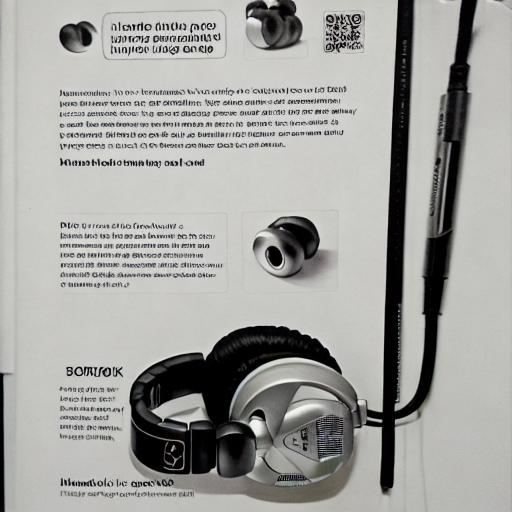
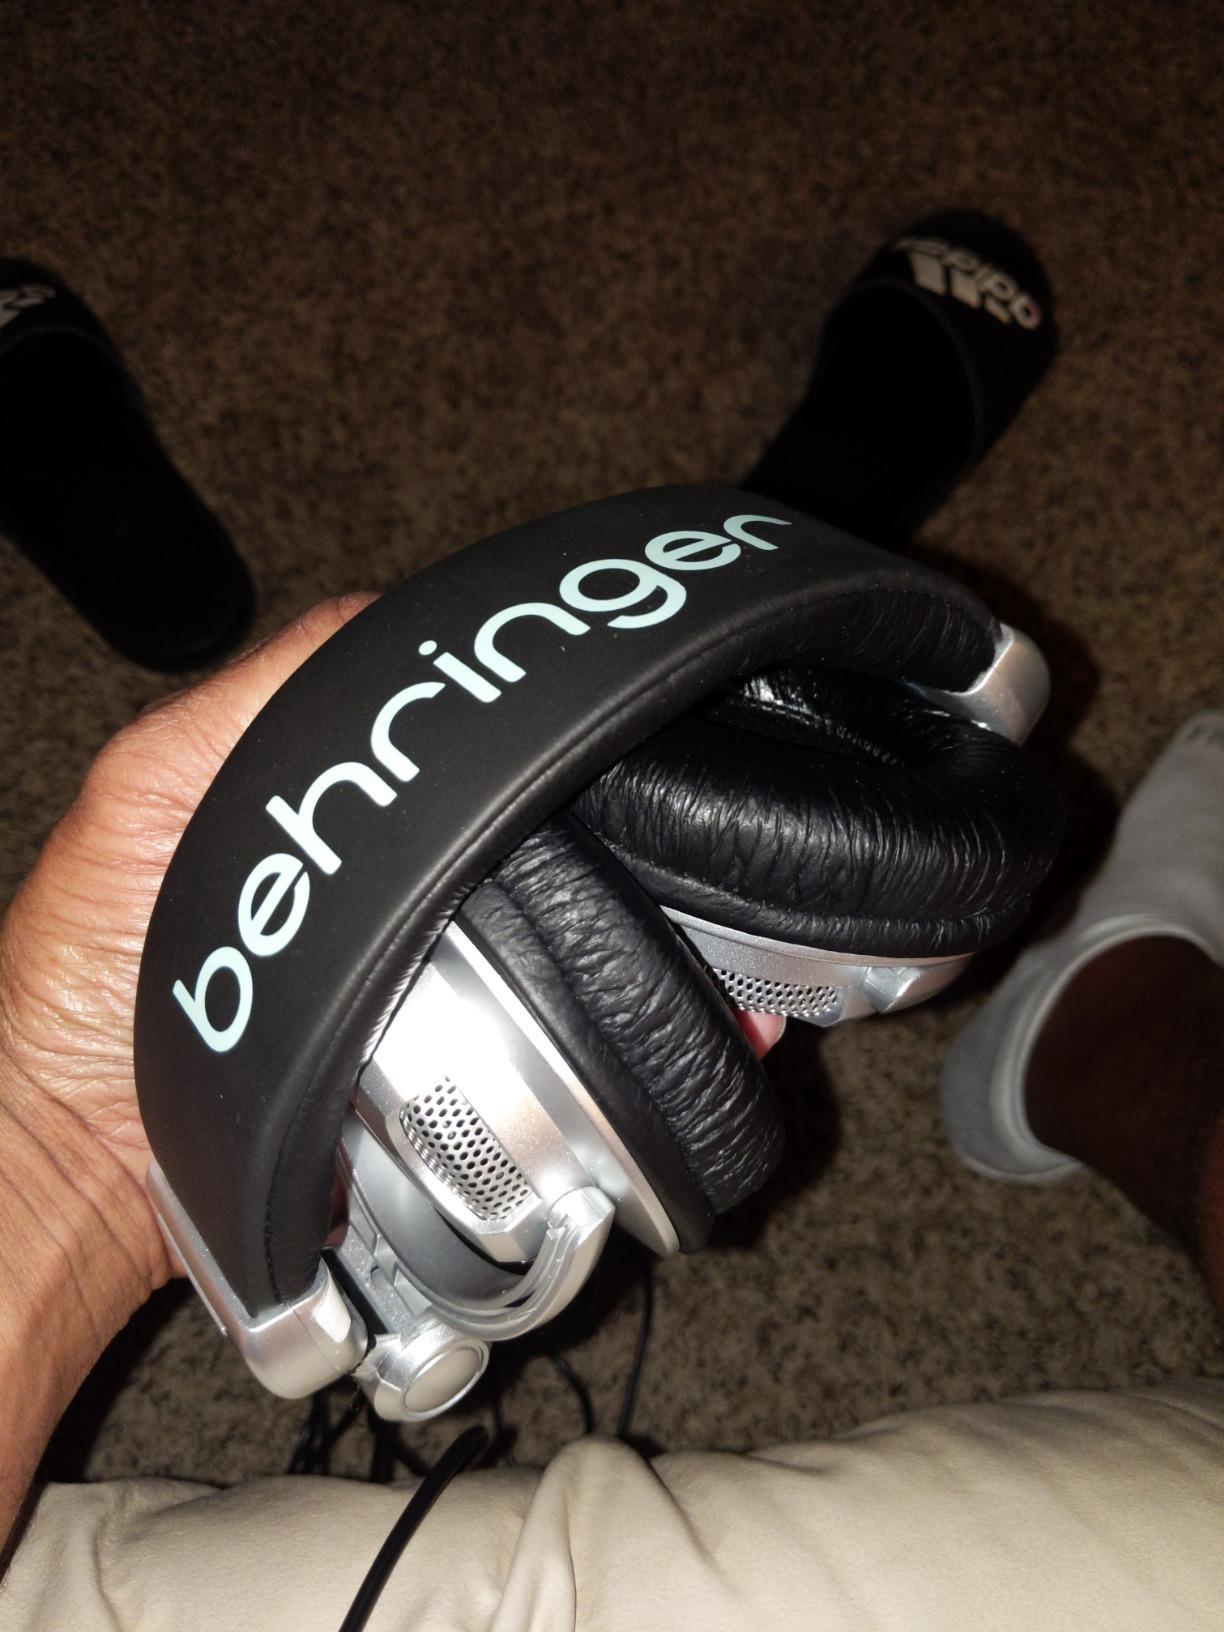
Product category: headphones
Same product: no